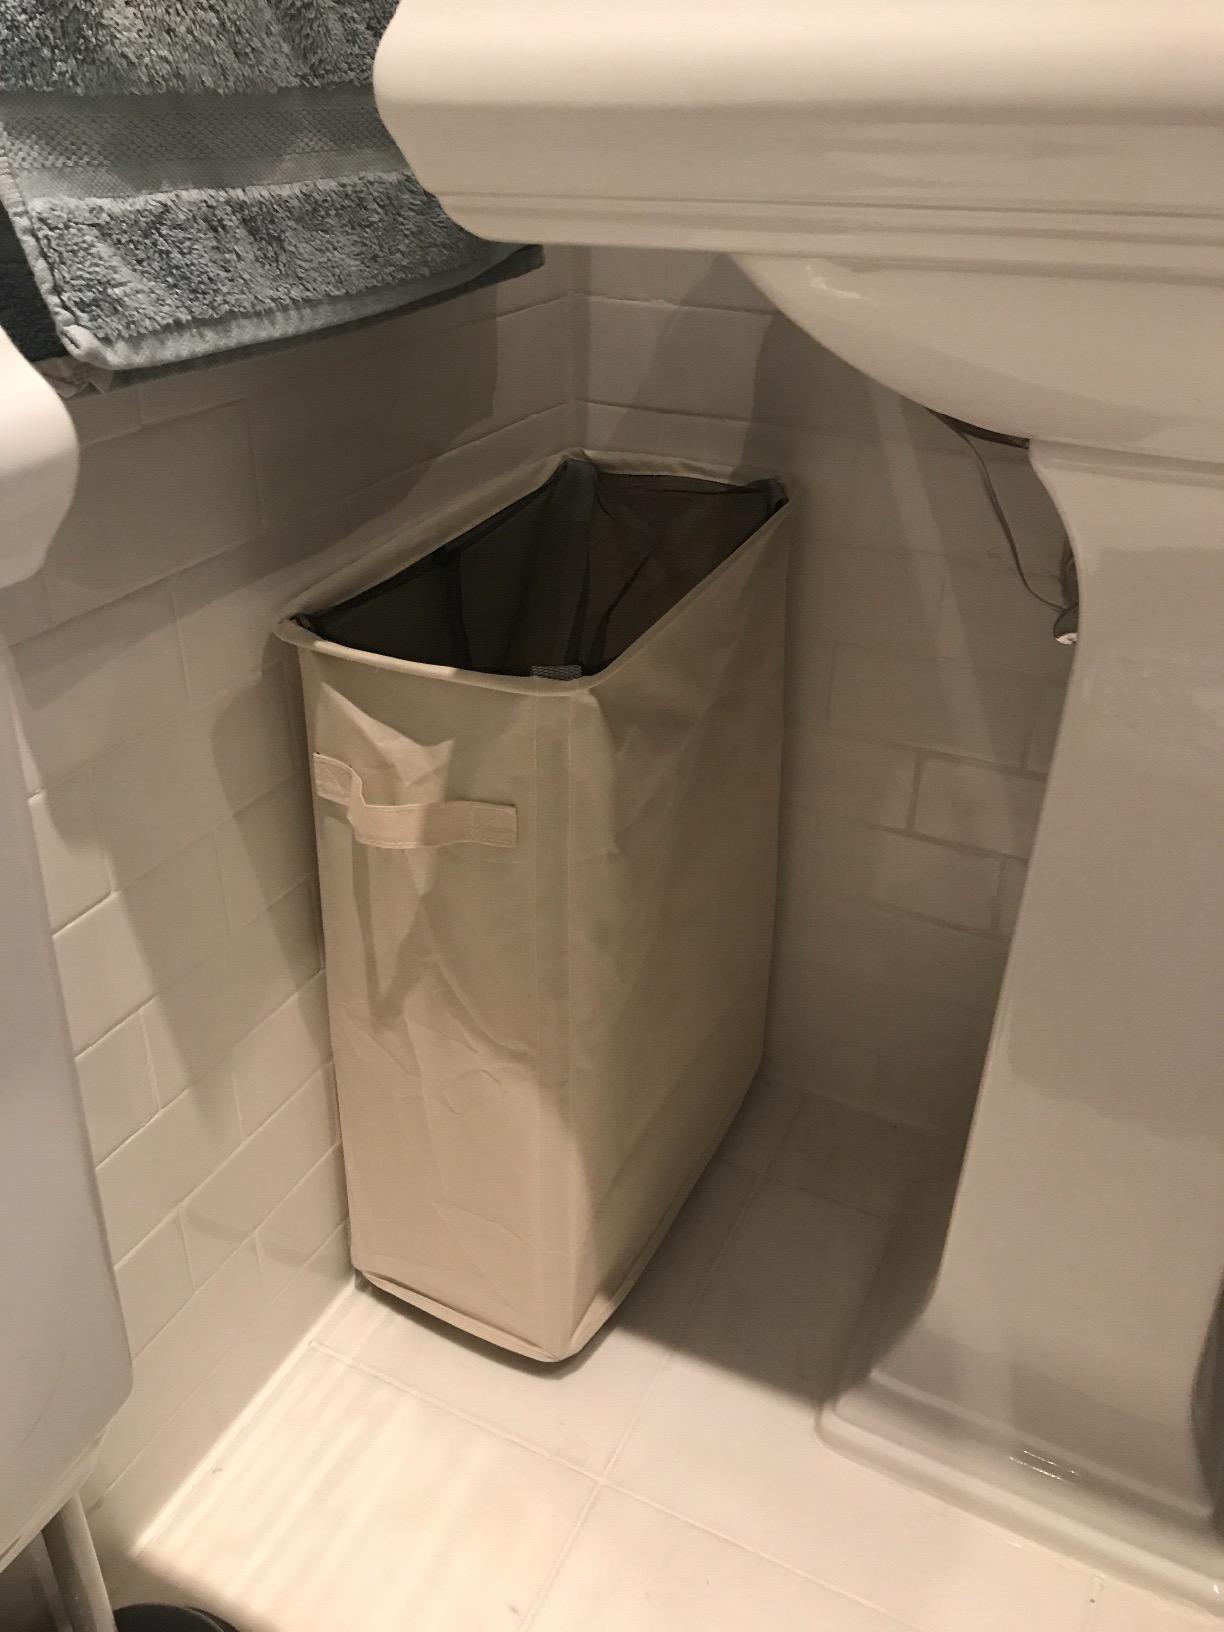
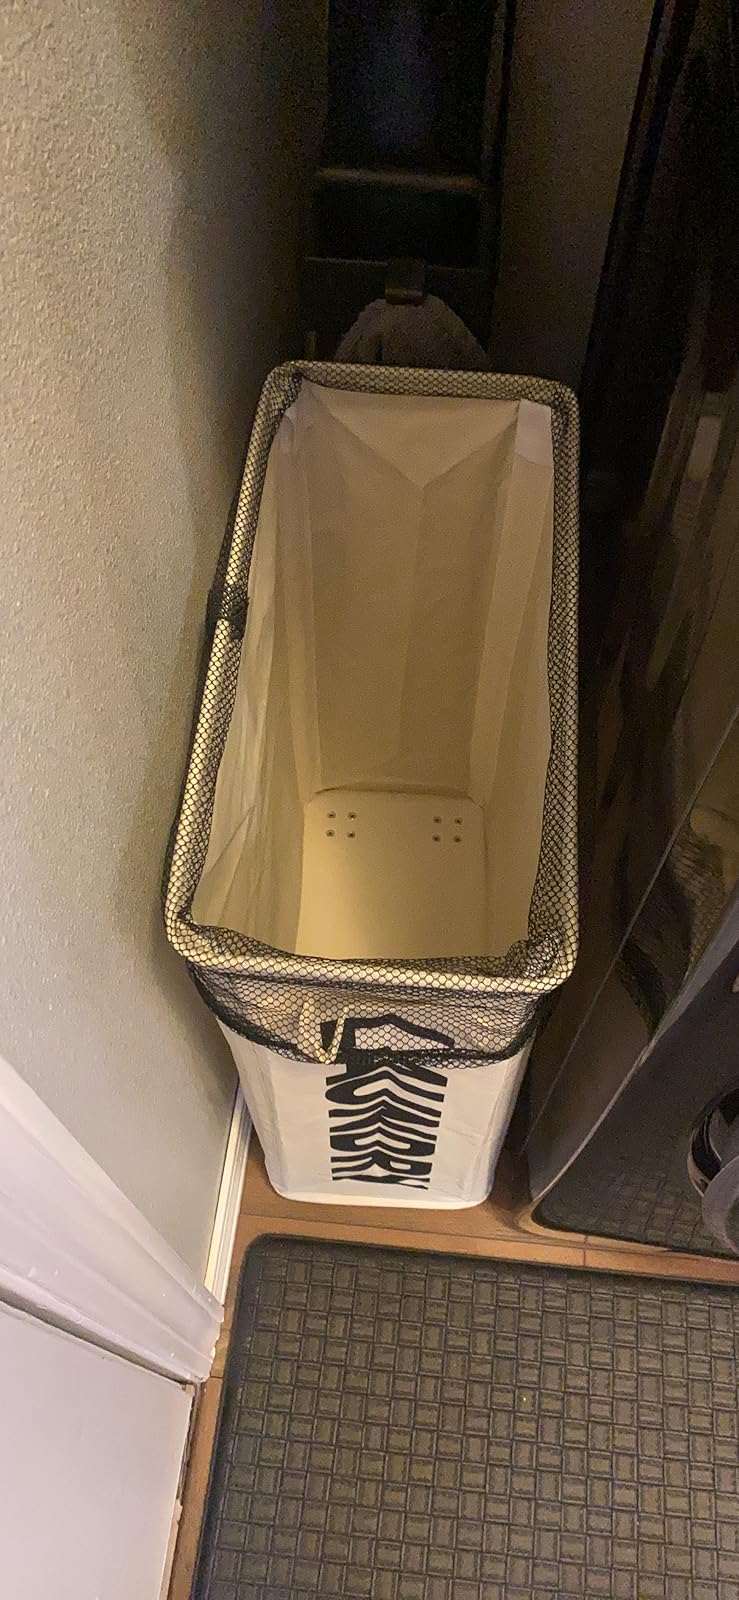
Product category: items_hamper
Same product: no